Takht-e Suleyman Massif

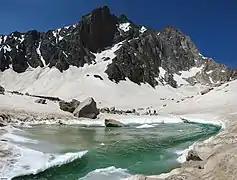
Takht-e Soleyman Alam kuh

Takht-e Soleyman Massif is a subrange of central Alborz mountains, in northern Iran. In the area, about 160 distinct peaks higher than 4,000m are distinguishable, with the highest: Alam Kuh, 4,850m. The area can be captured inside a rectangle of 30 km width and 40 km length. The massif is limited to Taleqan valley from south, Kelardasht green plane from east, Abbas Abad rain forest & thick vegetated hills/slopes at north, and Shahsavar rain forests and Se Hezar valley at west.